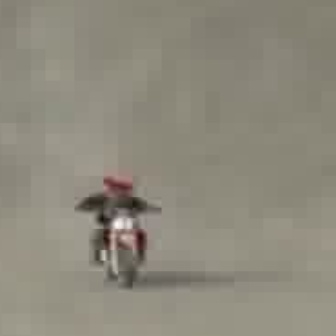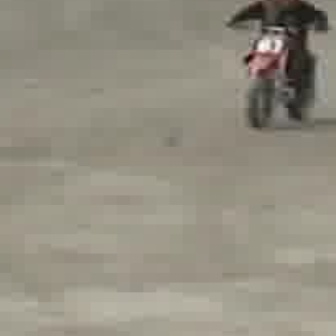
  Please identify the target specified by the bounding box [71,201,159,288] in the first image and locate it in the second image. Return the coordinates in [x_min,y_min,x_max,y_max] format.
Answer: [220,20,325,125]